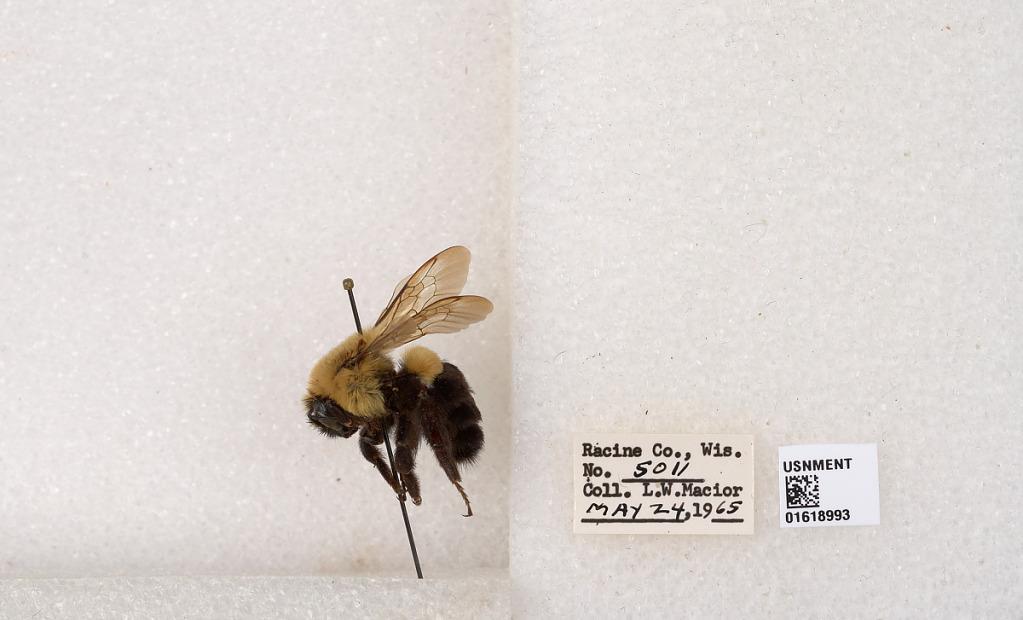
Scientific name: Bombus impatiens Cresson
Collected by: L. Macior
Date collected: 1965-5-24
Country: United States
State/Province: Wisconsin
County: Racine
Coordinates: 42.7299, -87.8123